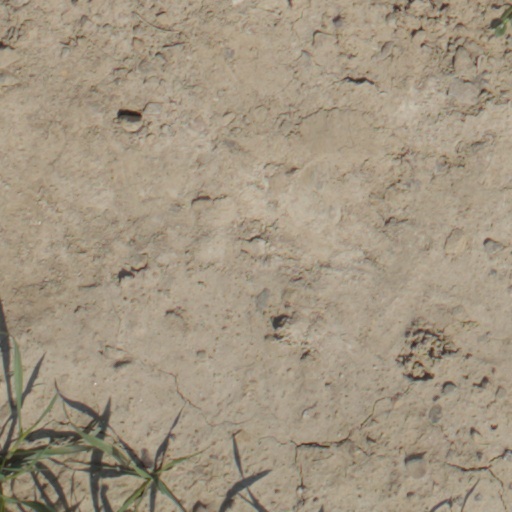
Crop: wheat